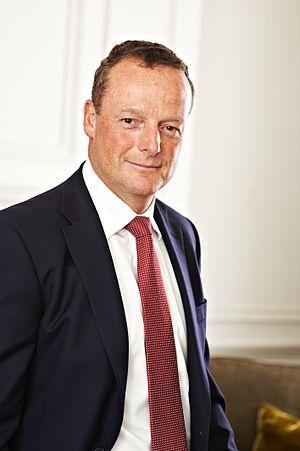
Jonathan Mark Webb, est né le 24 août 1963 à Ealing. C’est un ancien joueur de rugby à XV, qui a joué avec l'équipe d'Angleterre, évoluant au poste d'arrière.